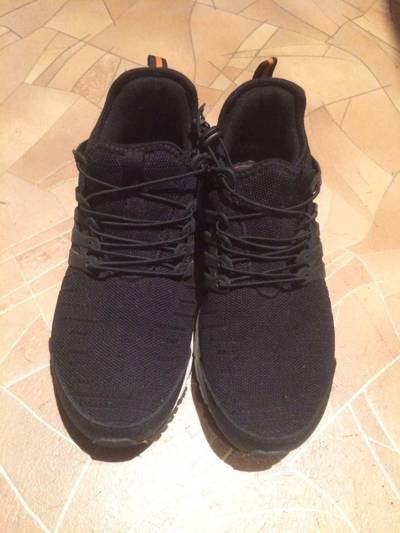
Waste category: shoes